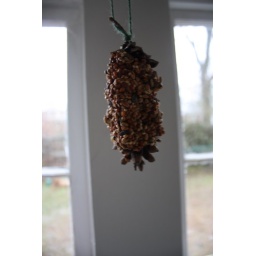
&amp;quot;traditional&amp;quot; found pine cones, peanut butter and rolled in bird seed.